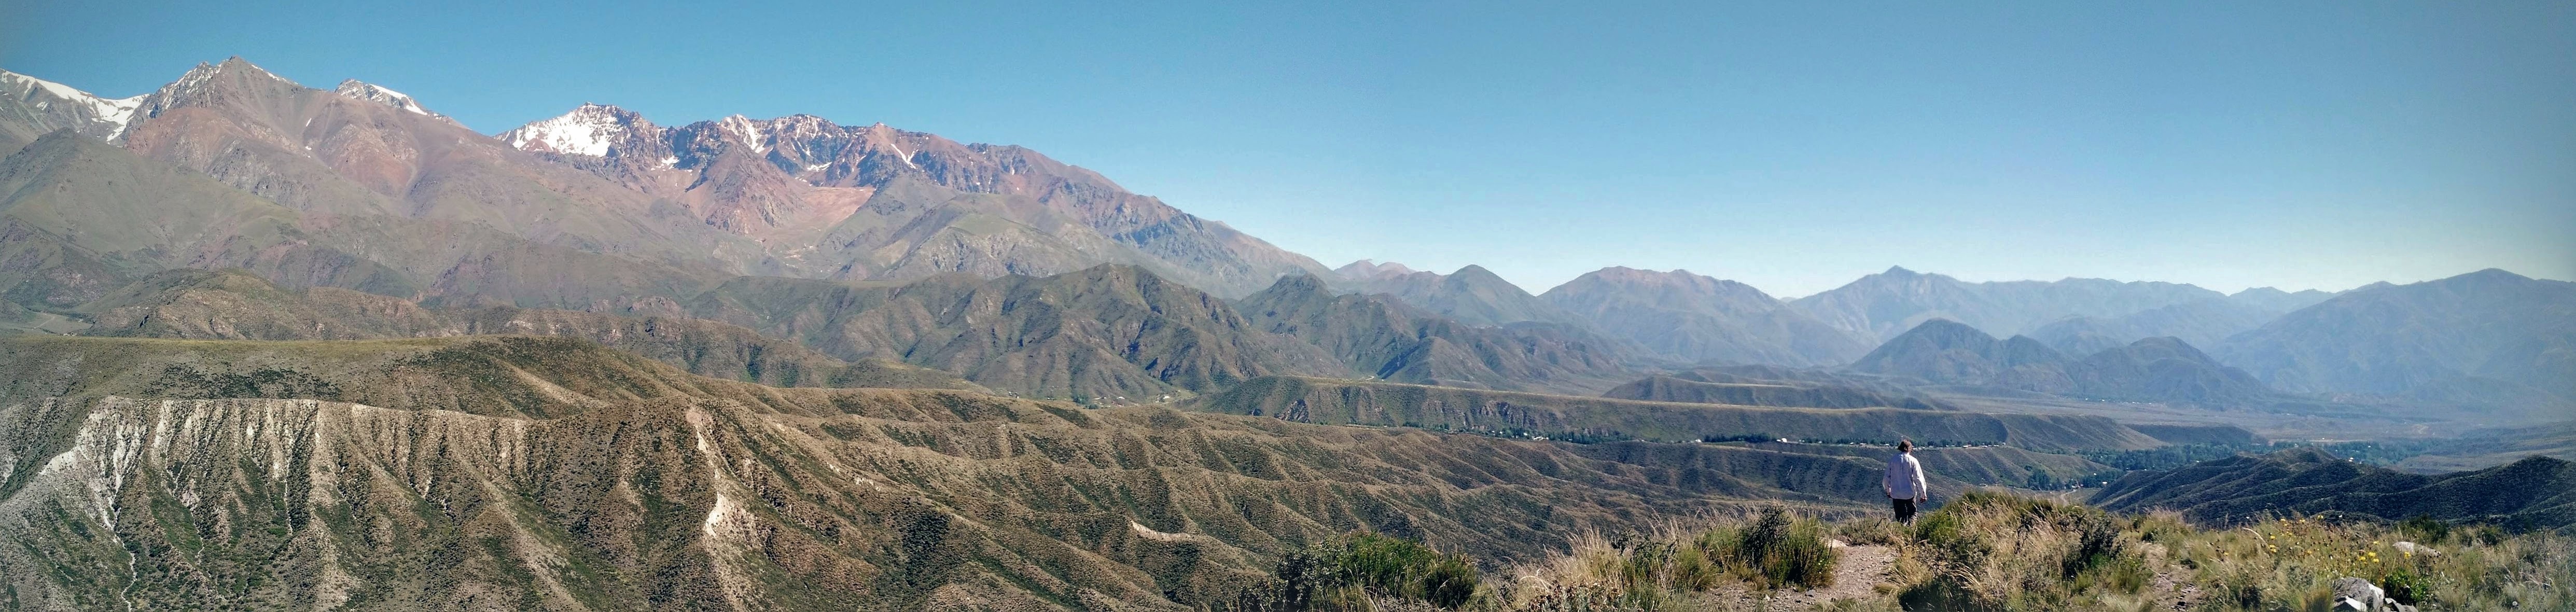
mountain, valley, mountain range, panorama, canyon, national park, ridge, alps, badlands, plateau, landform, geographical feature, mountainous landforms